Military history of African Americans

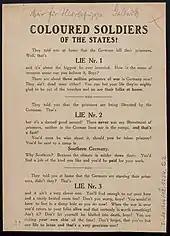
German propaganda targeting the African-American troops in WWI

From 1863 to the early 20th century, African-American units were utilized by the Army to combat the Native Americans during the Indian Wars. The most noted among this group were the Buffalo Soldiers: